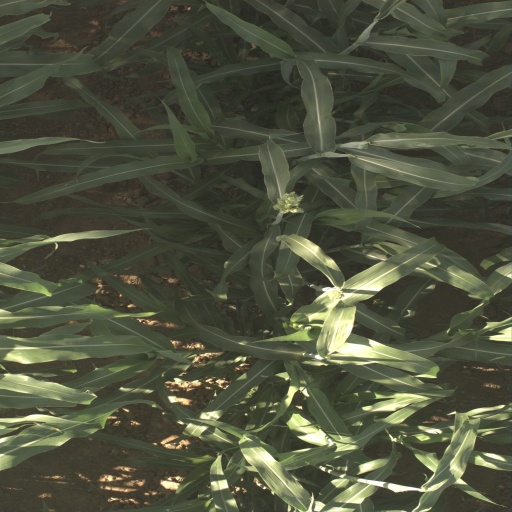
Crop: sorghum